Ferdinand II, Holy Roman Emperor

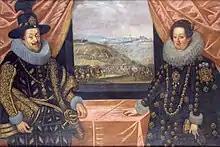
Ferdinand II, Holy Roman Emperor and his second wife, Eleonora Gonzaga, Princess of Mantua. Even though they had no children, their marriage was perceived to be a "happy" one.

In 1625, despite the subsidies received from Spain and the Pope, Ferdinand was in a bad financial situation. In order to muster an imperial army to continue the war, he applied to Albrecht von Wallenstein, one of the richest men in Bohemia: the latter accepted on condition that he could keep total control over the direction of the war, as well as over the booties taken during the operations. Wallenstein was able to recruit some 30,000 men (later expanded up to 100,000), with whom he was able to defeat the Protestants in Silesia, Anhalt and Denmark. In the wake of these Catholic military successes, in 1629 Ferdinand issued the Edict of Restitution, by which all the lands stripped from Catholics after the Peace of Passau of 1552 would be returned.